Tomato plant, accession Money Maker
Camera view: horizontal (90 deg, fisheye); turntable rotation: 120 degrees
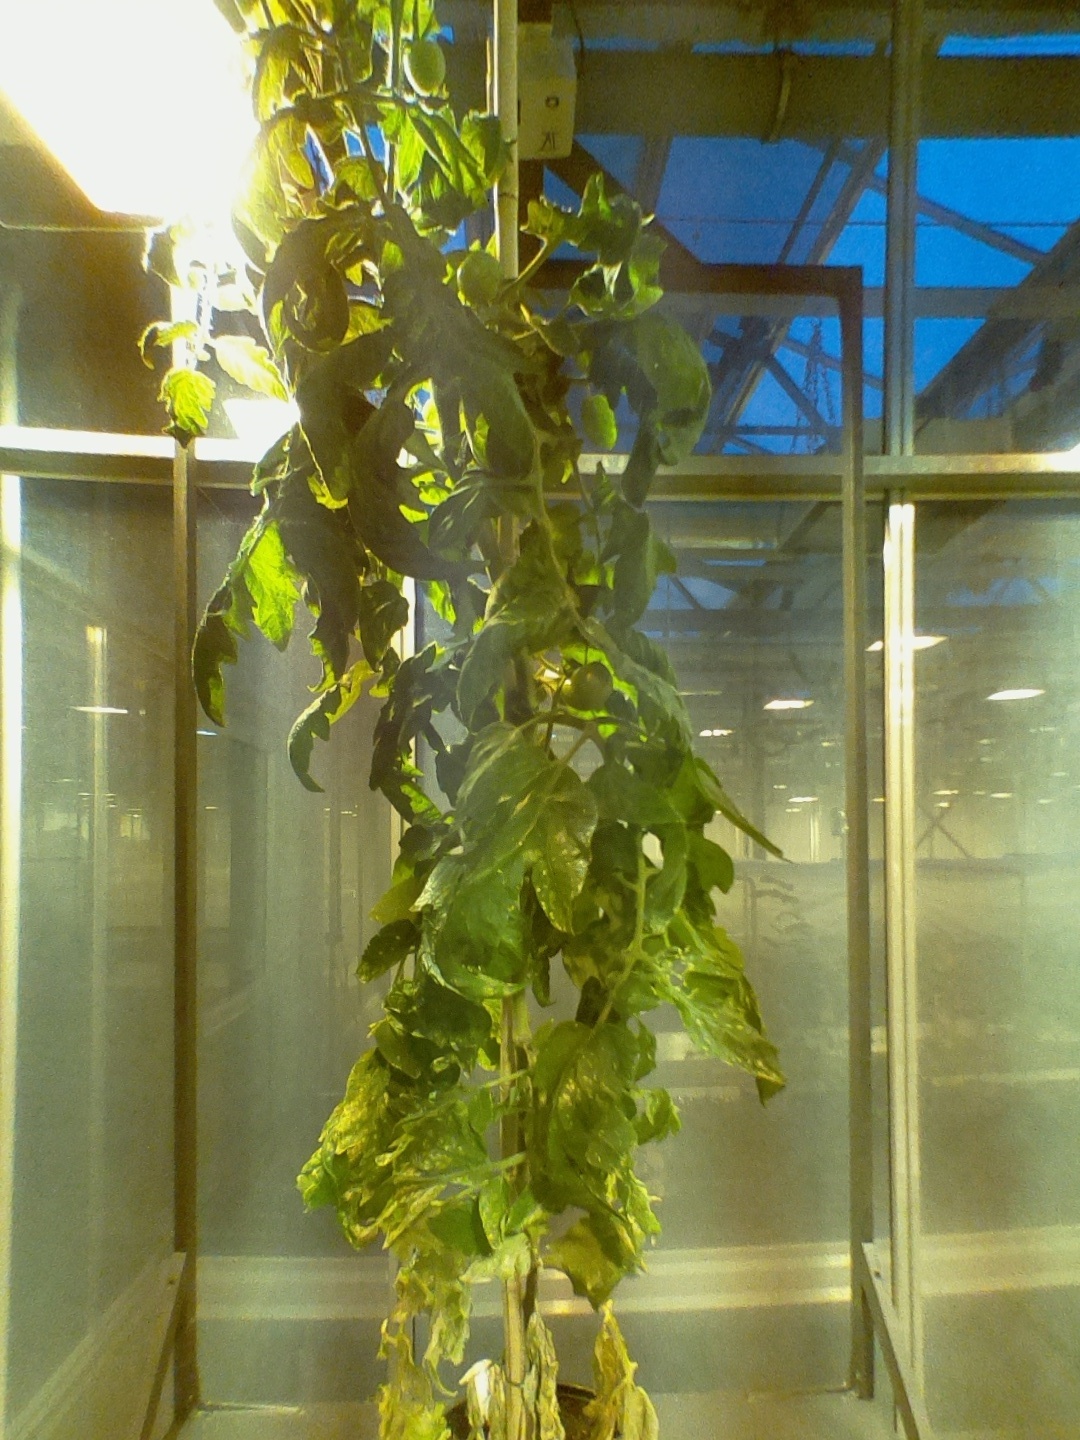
BBCH growth stage 71: 10%-20% of final fruit size